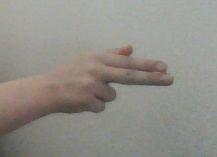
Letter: ghain